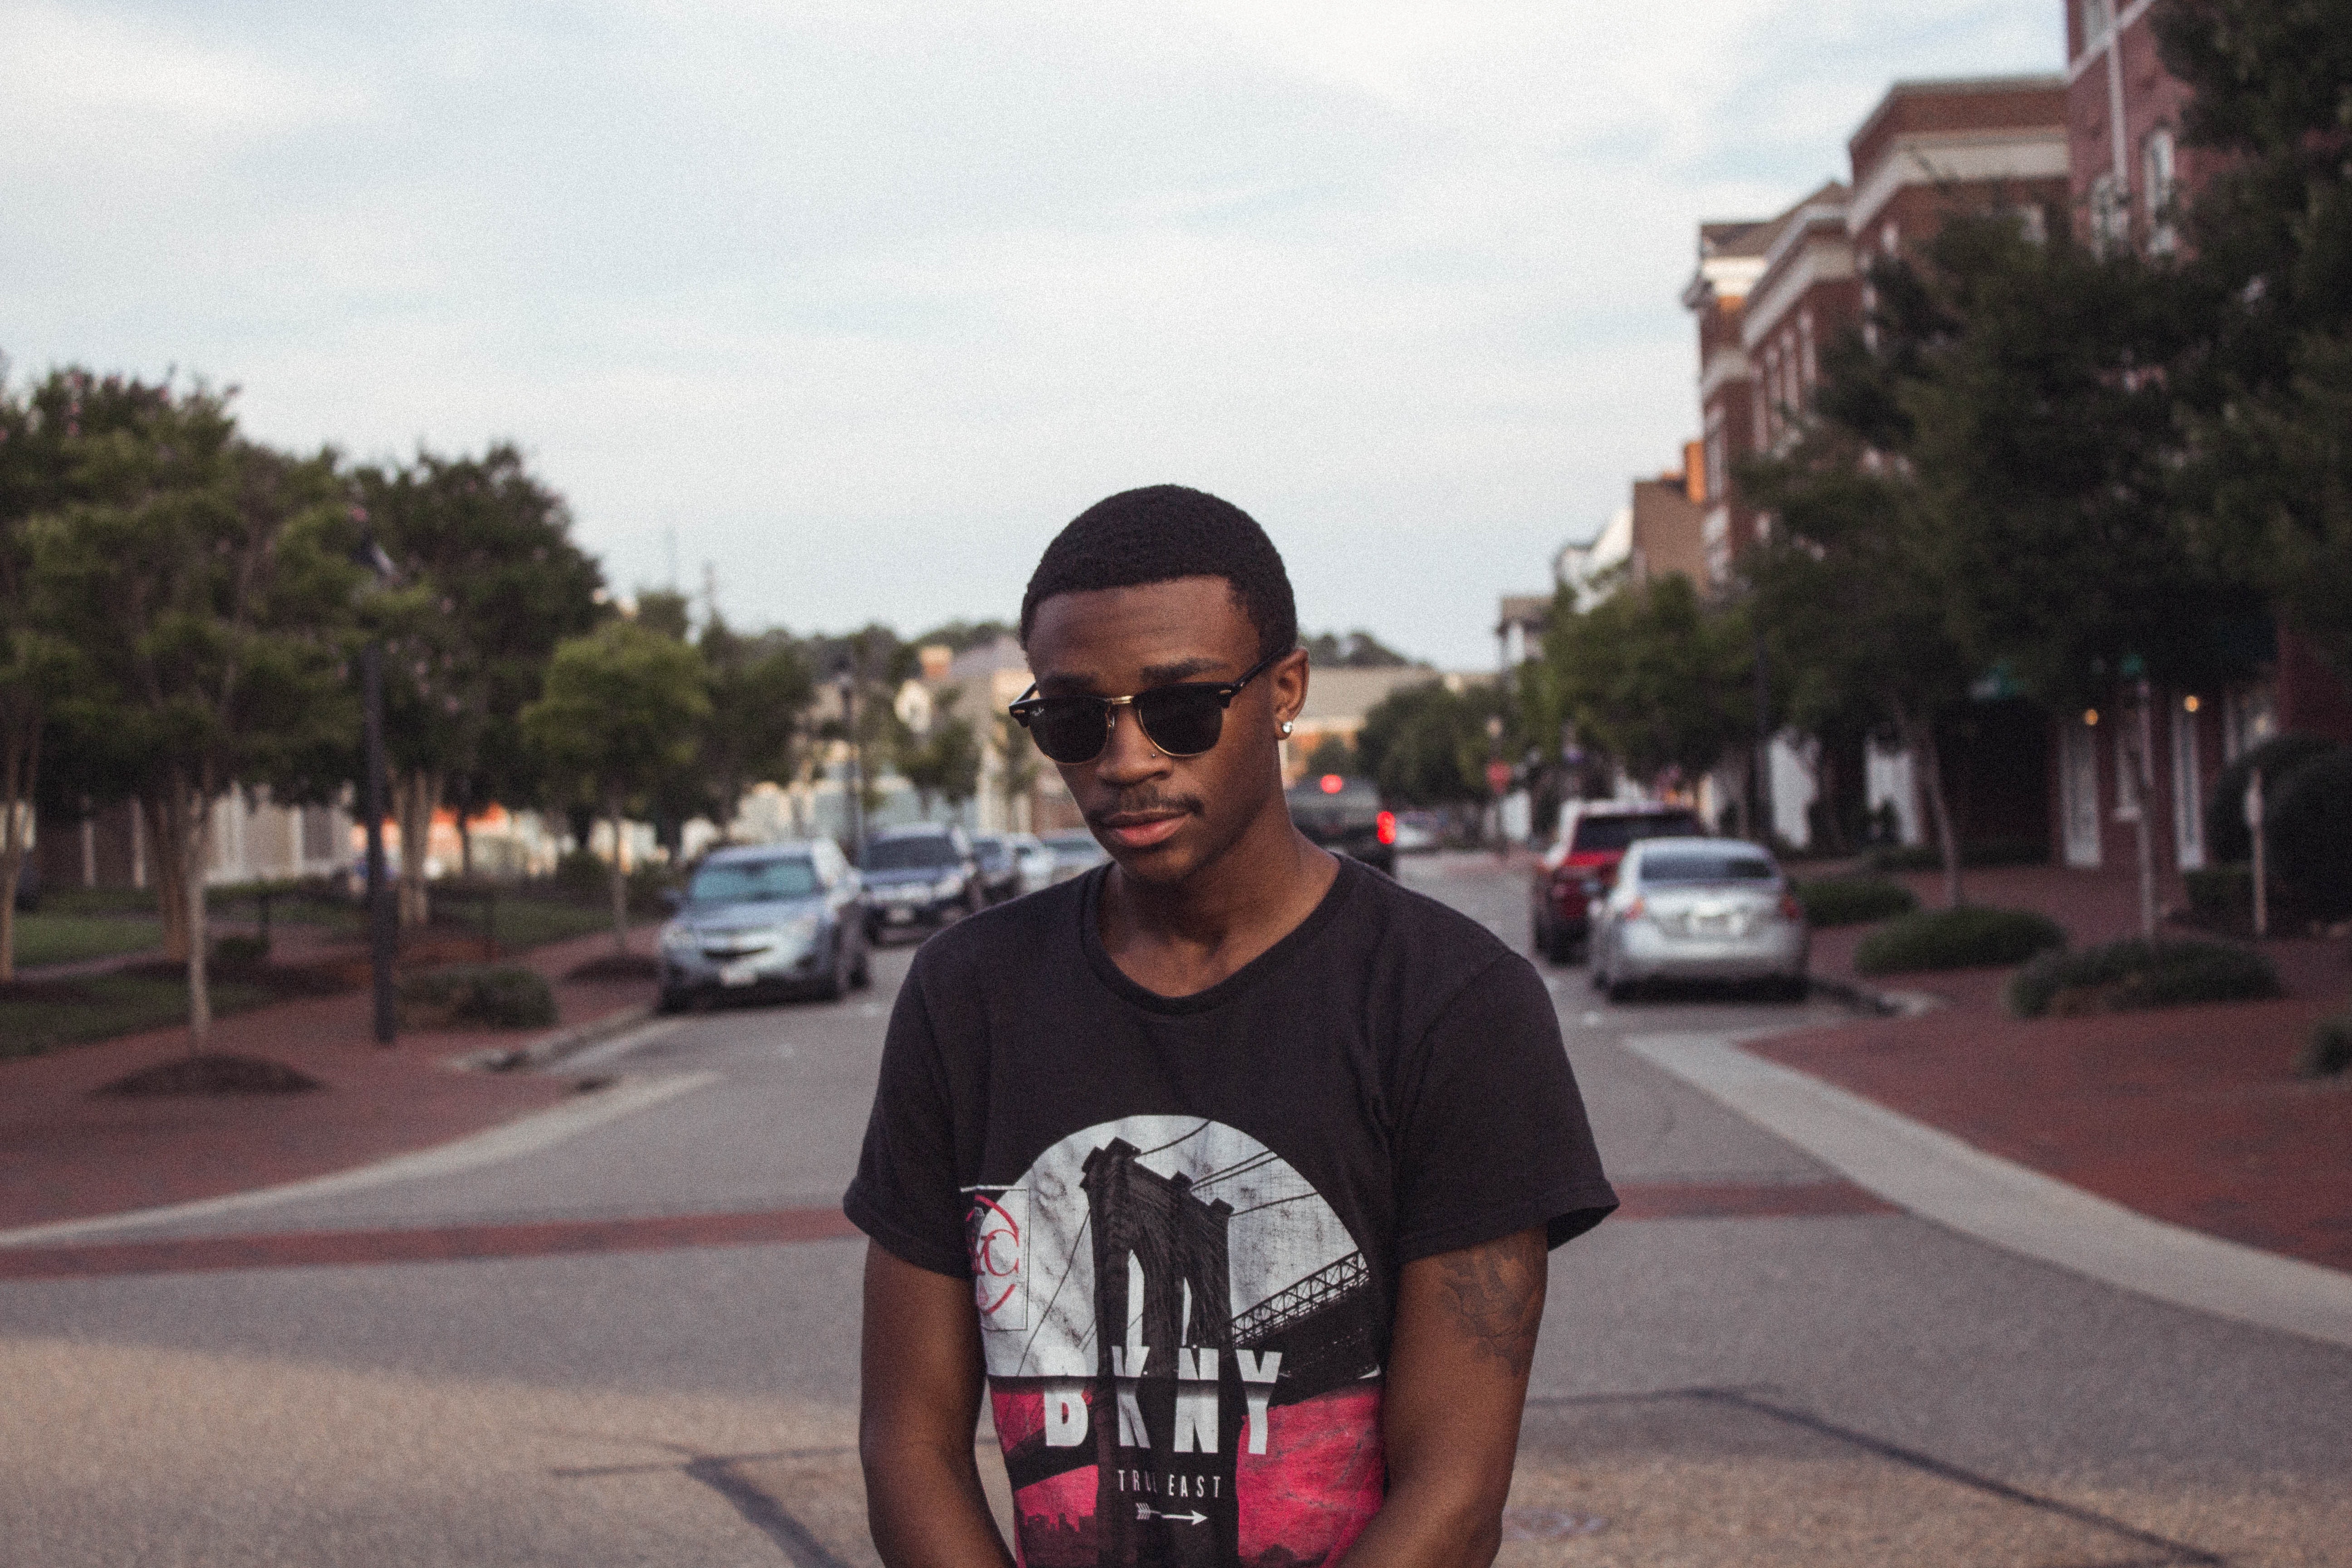
cool, eyewear, glasses, t shirt, tree, sunglasses, summer, photography, vacation, recreation, smile, street, asphalt, plant, road, leisure, vehicle, city